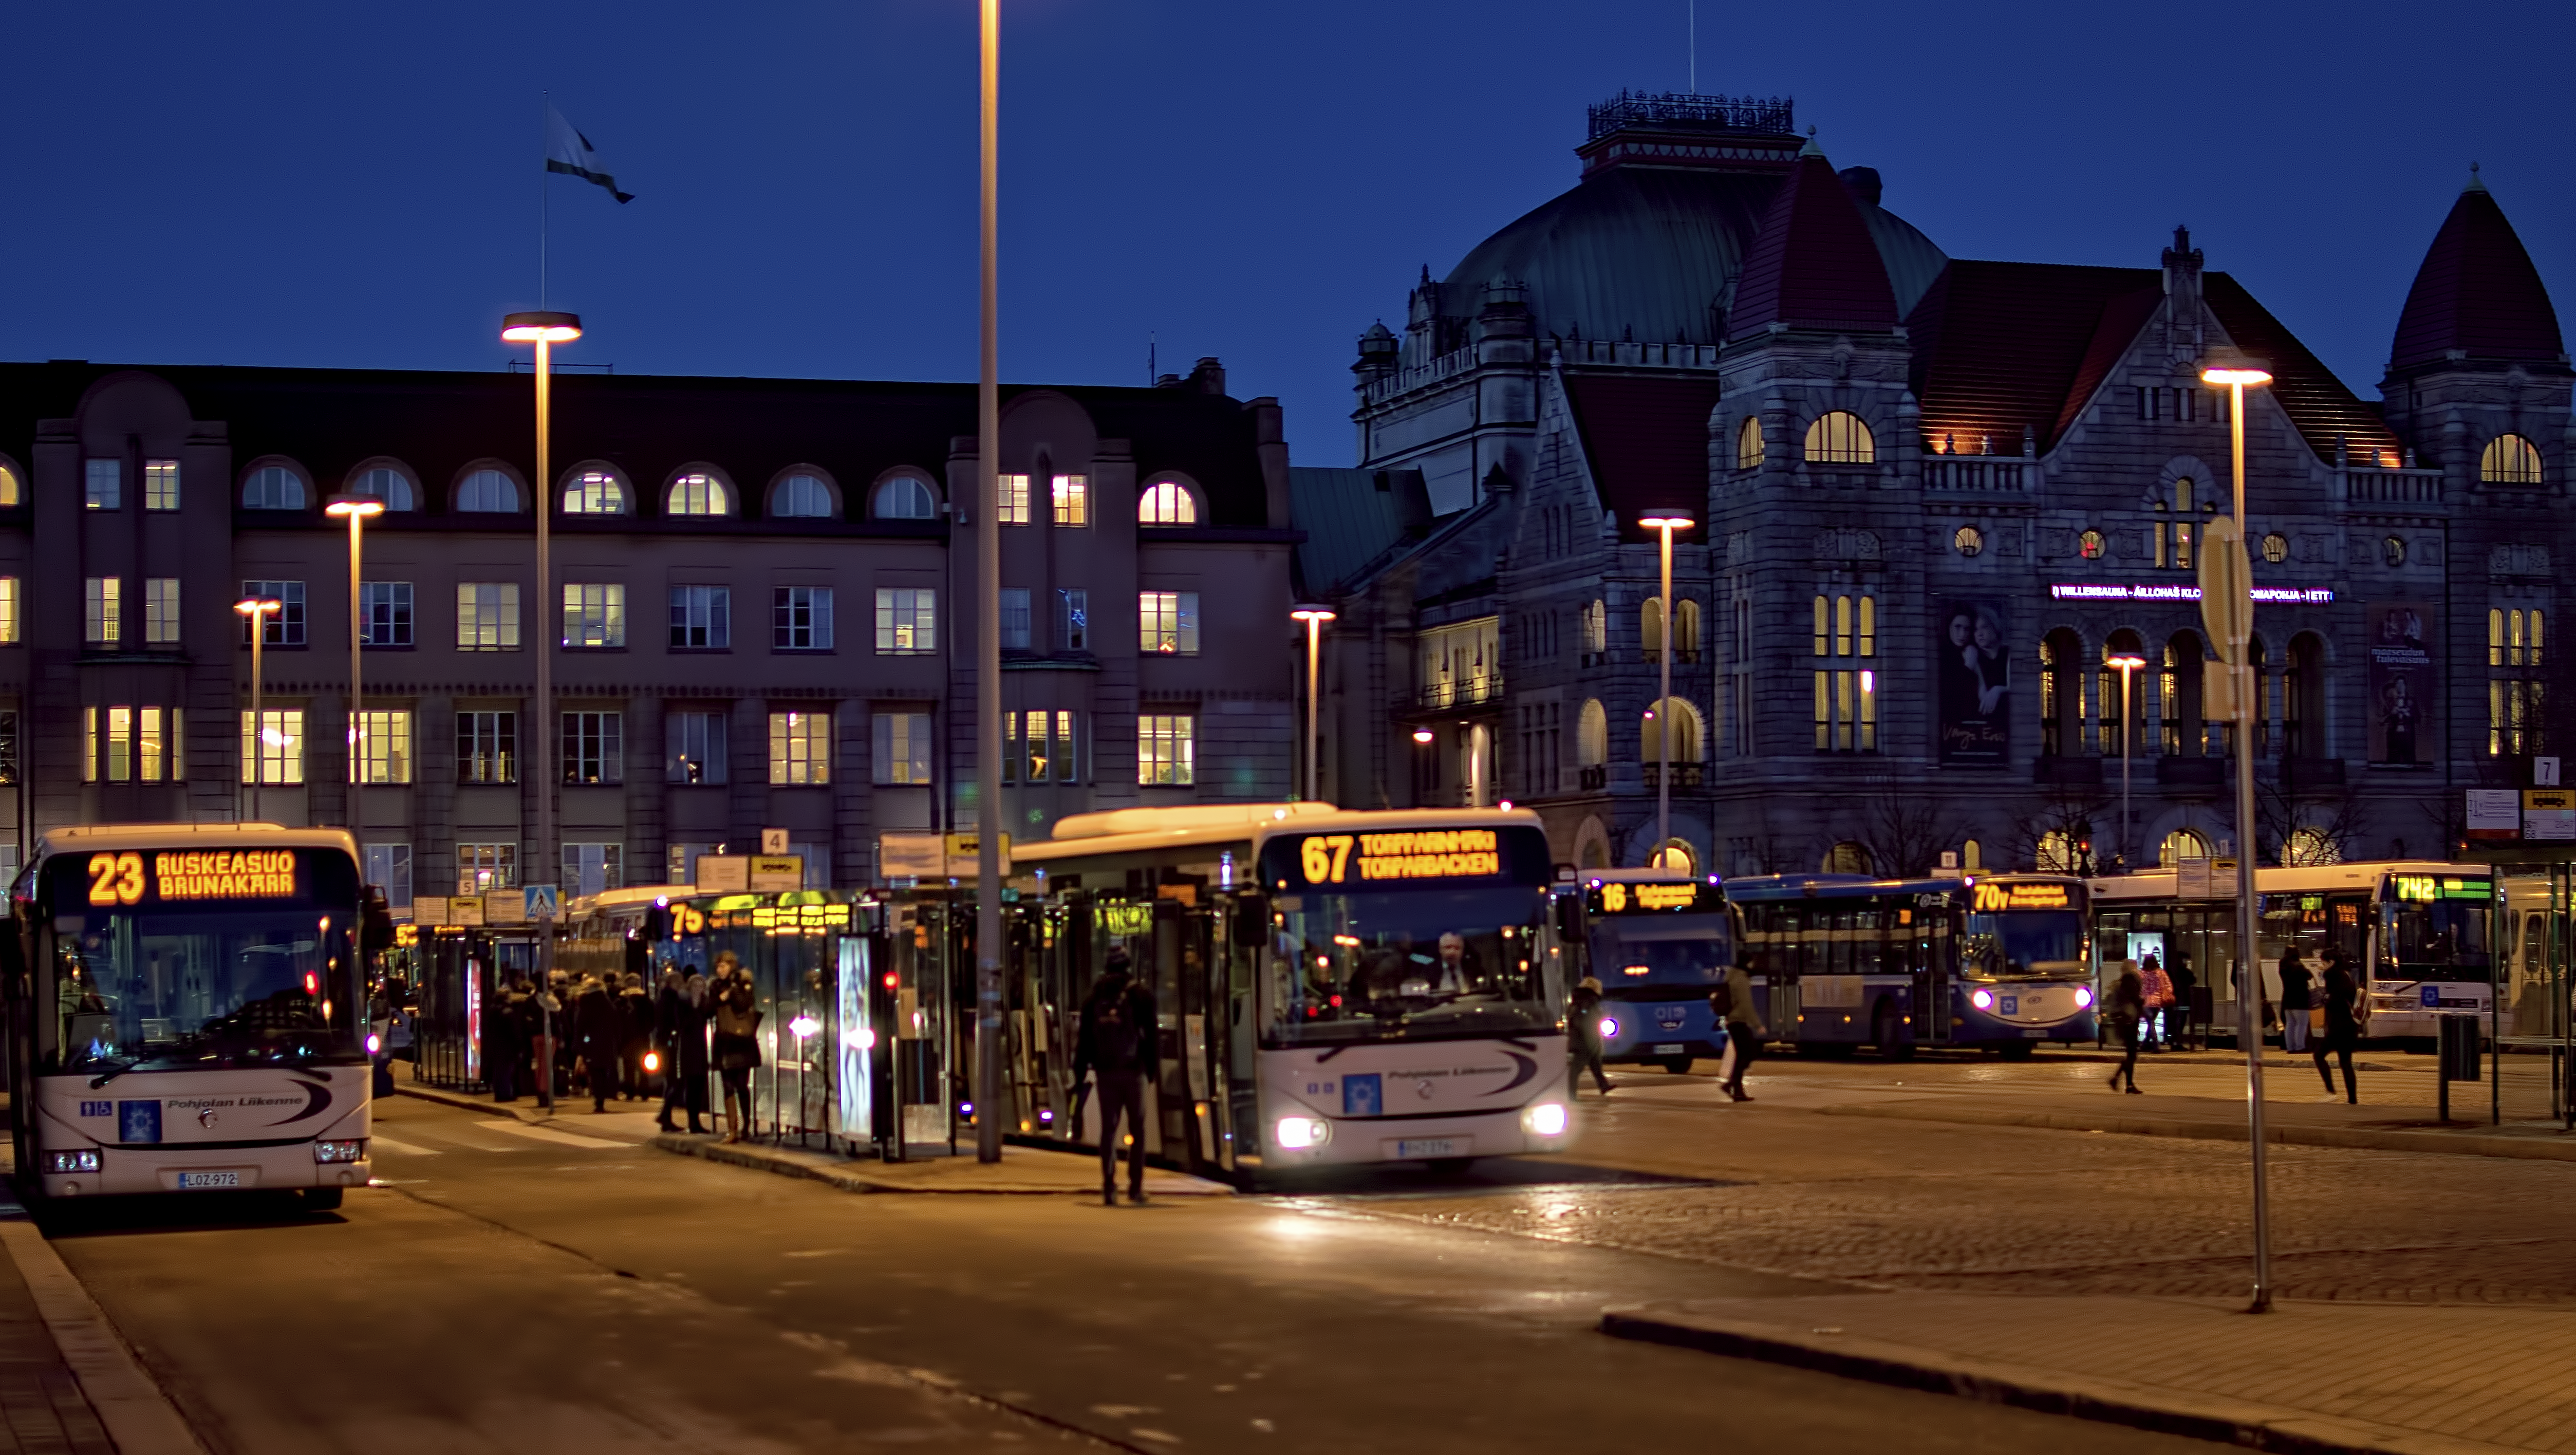
people, road, street, night, town, hour, city, cityscape, downtown, dusk, transport, suburb, evening, vehicle, blue, lighting, public transport, bus, infrastructure, finland, helsinki, buses, metropolis, stops, rautatientori, neighbourhood, urban area, residential area, human settlement, metropolitan area